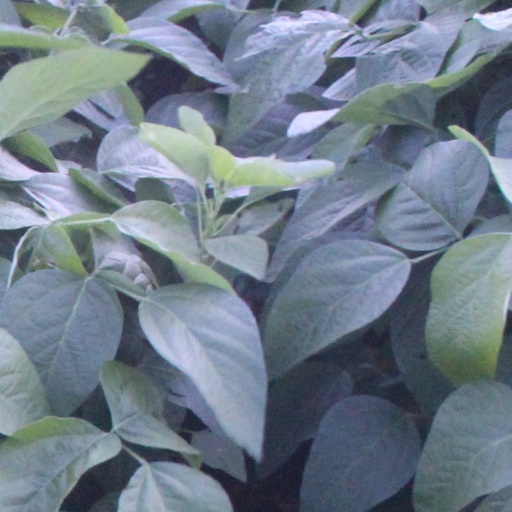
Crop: soybean